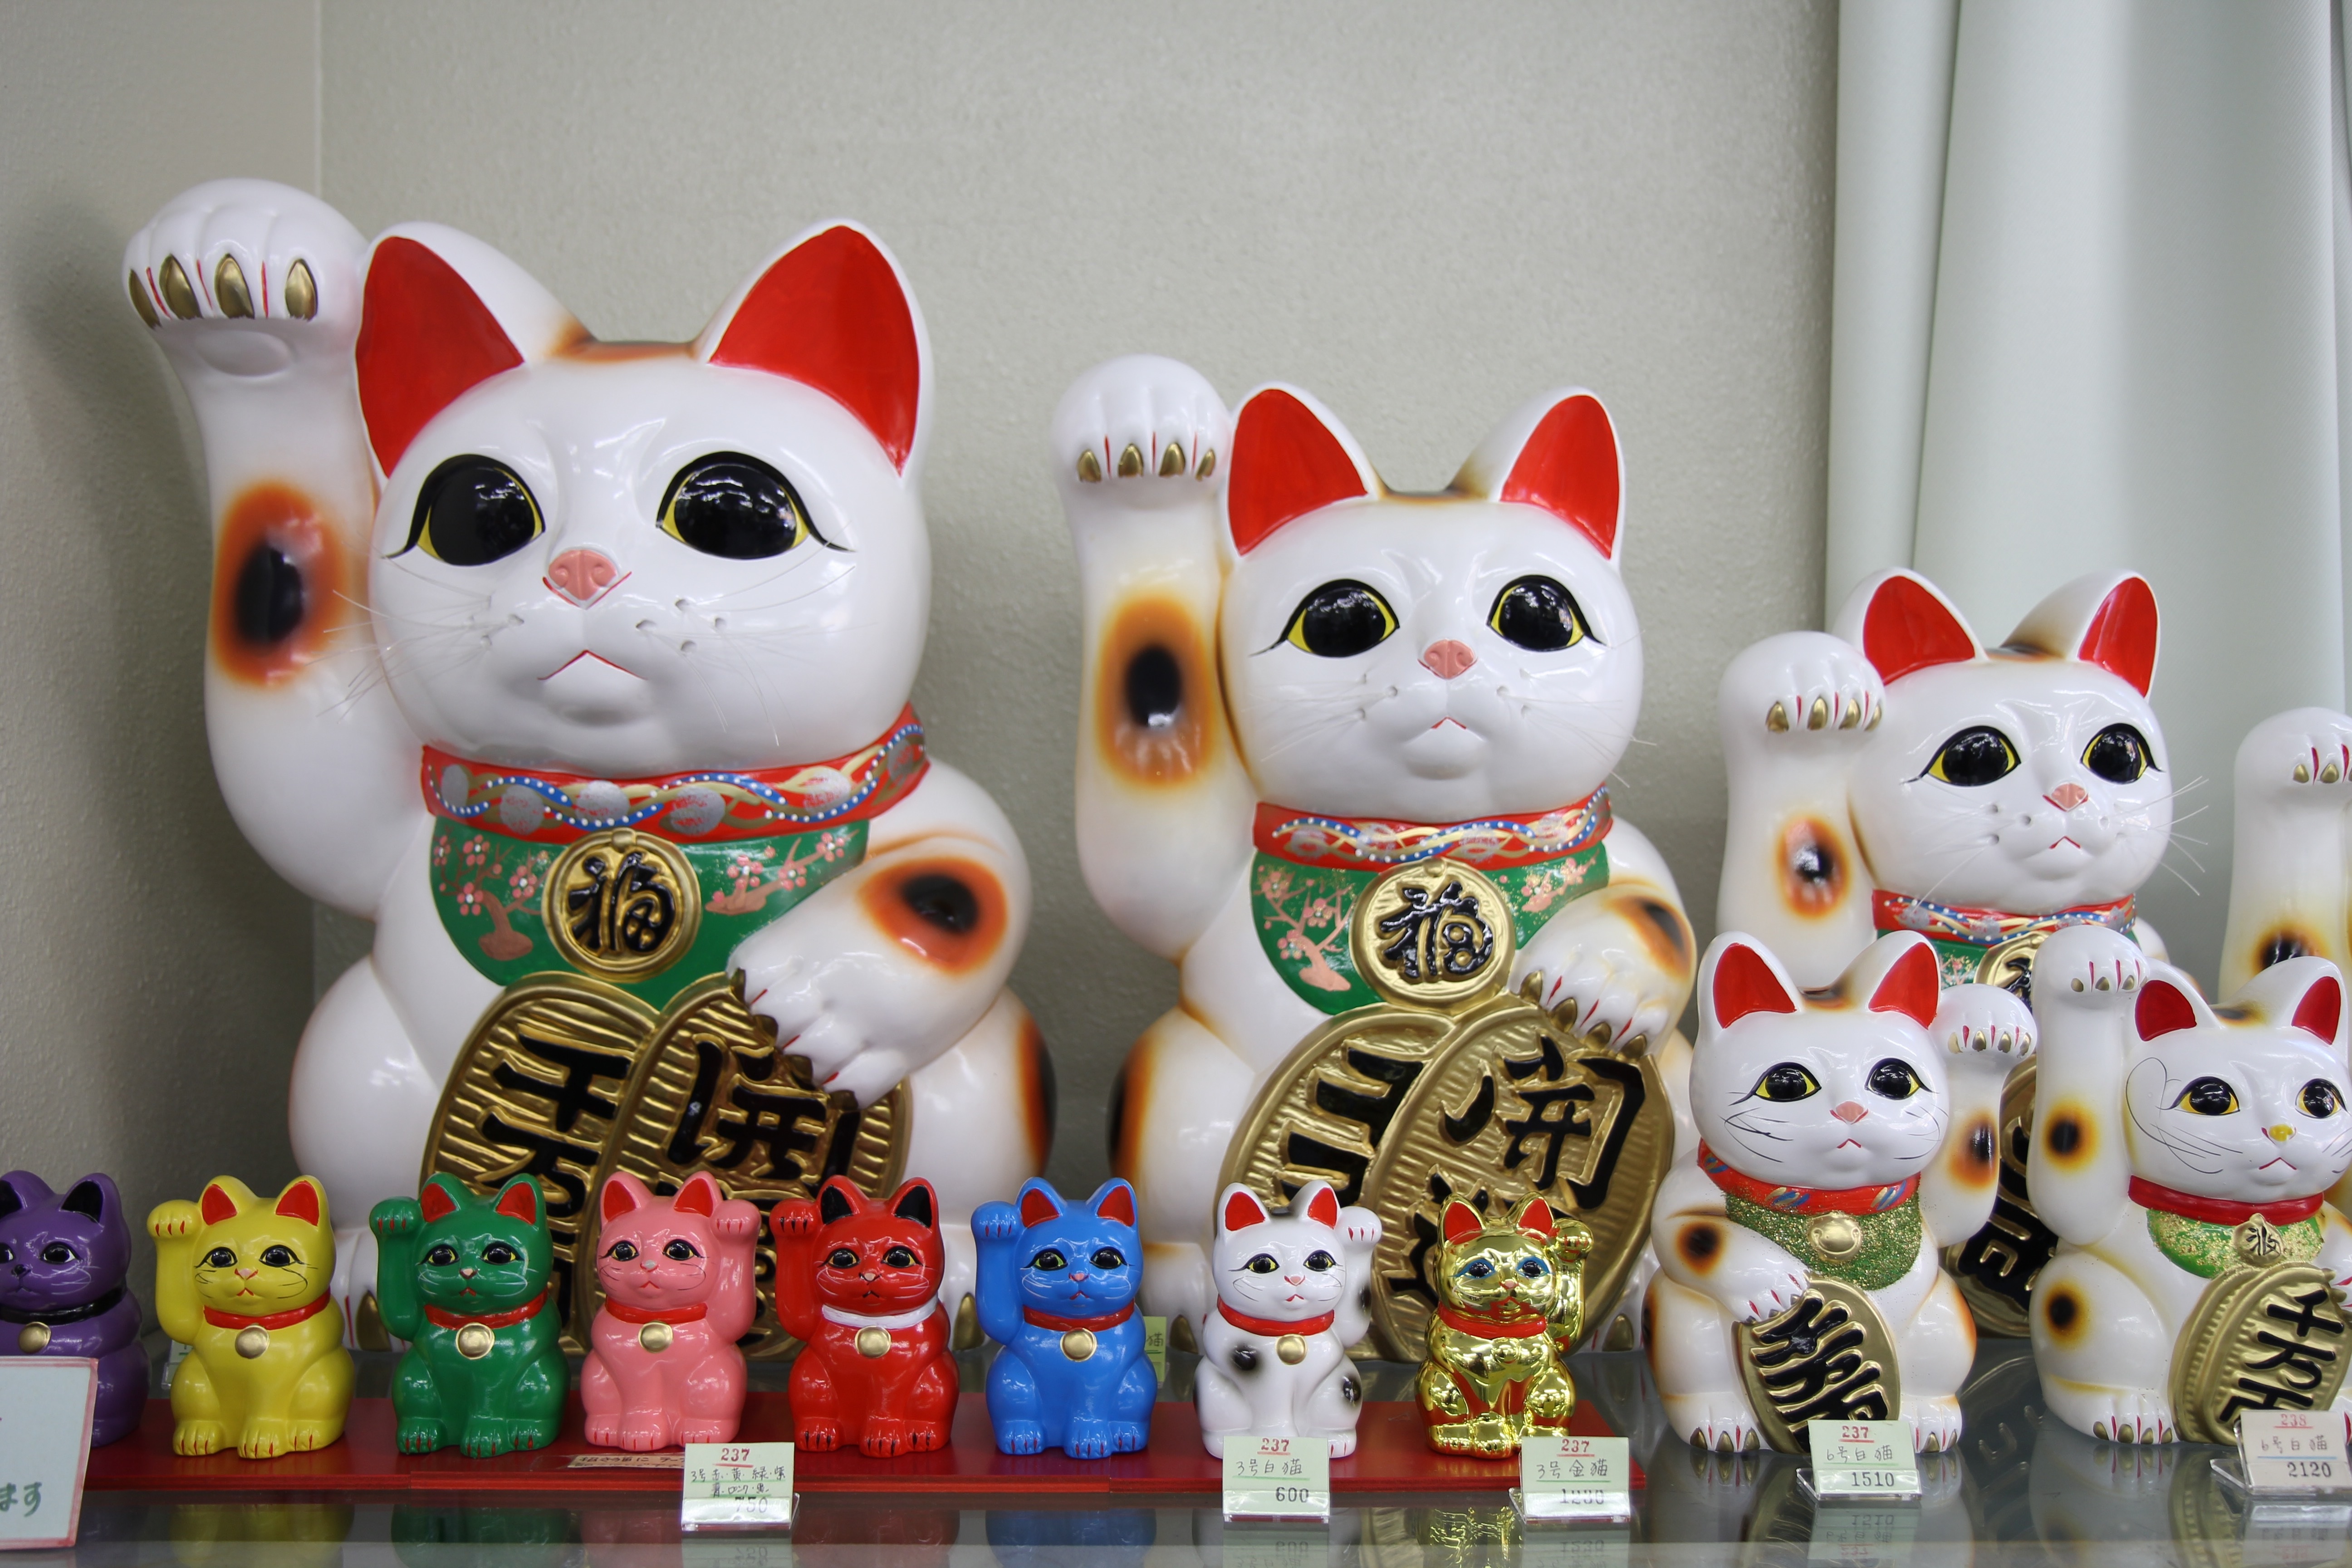
travel, walk, cat, japan, toy, doll, art, stuffed toy, ch bu centrair international airport, tokoname, china village, china culture center